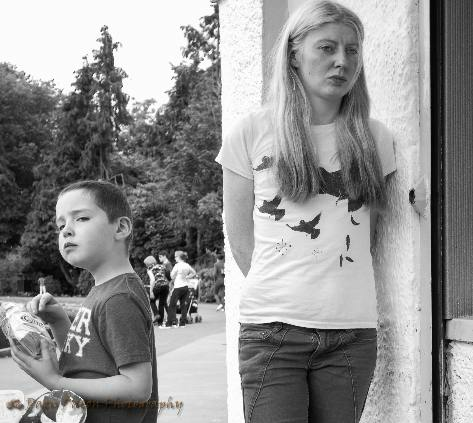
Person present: Yes